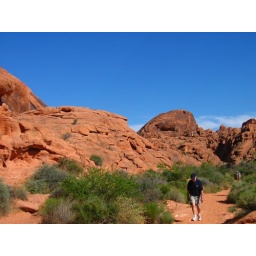
Beautiful red rocks in valley of fire close to Las Vegas.